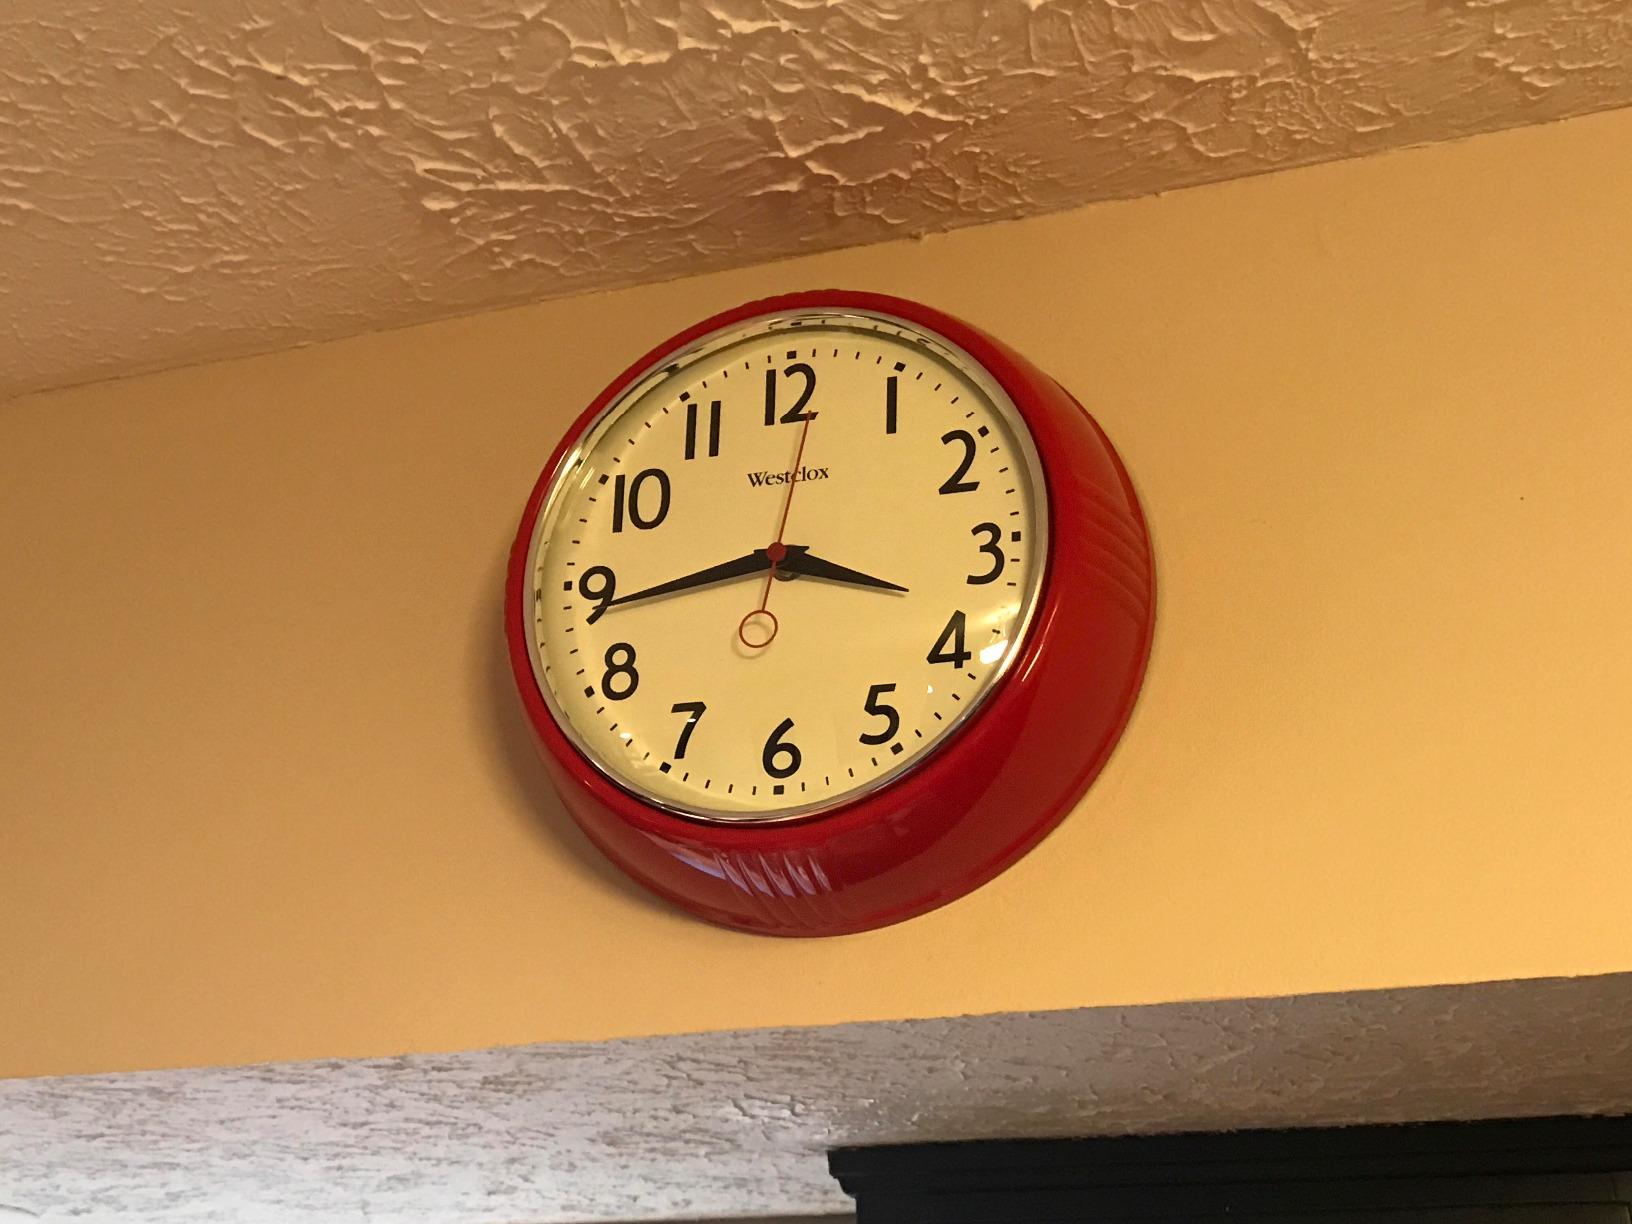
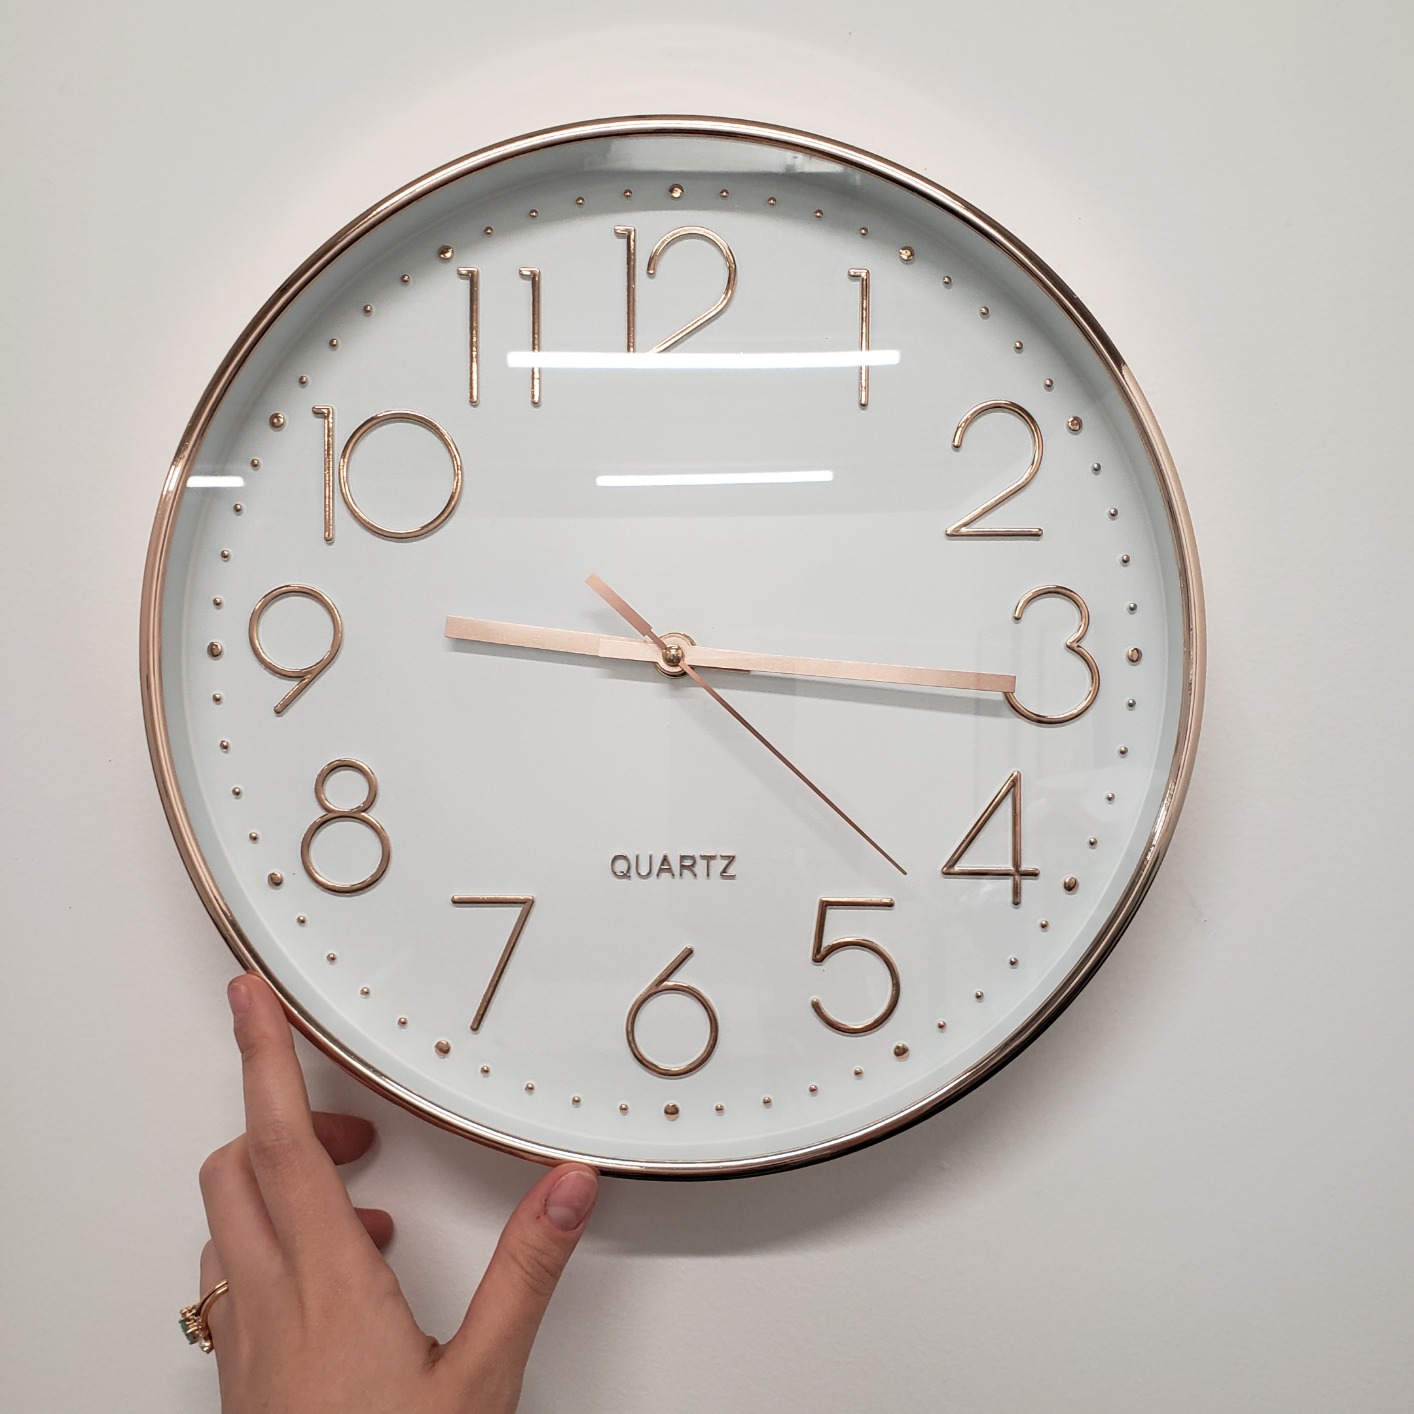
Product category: clock
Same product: no